History of opera

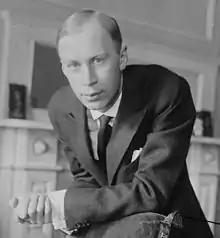
Serguéi Prokófiev

In this century the zarzuela resurfaced again, recovered by the new romantic taste and the nationalist revival. In 1856, a group of composers formed by Francisco Asenjo Barbieri, Joaquín Gaztambide, José Inzenga, Rafael Hernando and Cristóbal Oudrid created the Sociedad Artística to promote the genre and promoted the creation of the Teatro de la Zarzuela in Madrid (1856). It was then differentiated into "género grande" and "género chico", the former divided into three acts and the latter composed of only one. It included sung and spoken parts, as well as popular dances, with a generally costumbrista theme —especially casticista— and comic tendency. It developed especially in the third quarter of the century, the era of the "género grande", three-act plays influenced by the French "buf parisien". Among its exponents are: Cristóbal Oudrid ("Buenas noches, señor don Simón", 1852; "El postillón de La Rioja", 1856), Emilio Arrieta ("El grumete", 1853; "Marina", 1855; "La suegra del Diablo", 1867; "Las fuentes del Prado", 1870), Joaquín Gaztambide ("Catalina", 1854; "Los magiares", 1857; "El juramento", 1858), Francisco Asenjo Barbieri ("Los diamantes de la corona", 1854; "Pan y toros", 1864; "El barberillo de Lavapiés", 1874; "El diablo cojuelo", 1878) and Ruperto Chapí ("La tempestad", 1883; "La bruja", 1887; "El rey que rabió", 1891).